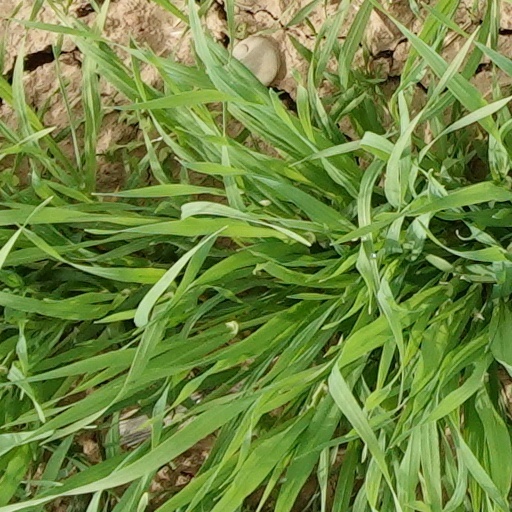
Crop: wheat